Kannadi

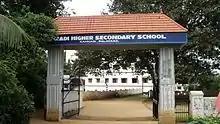
Kannadi School

Kannadi is a gram panchayat in the Palakkad district, state of Kerala, India. The third Lulu Mall in Kerala, Lulu International Shopping Mall, Palakkad is located in Kannadi. It is a local government organisation that serves the villages of Kannadi-I and Kannadi-II.